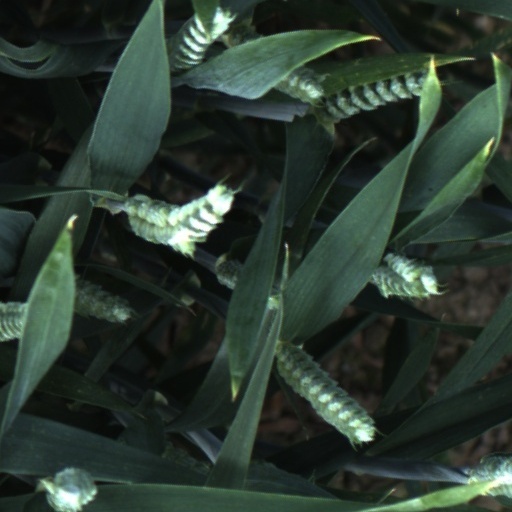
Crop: wheat